Joseph Djogbenou

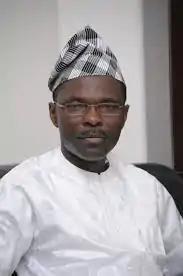

Joseph Fifamè Djogbénou (born 20 March 1969), is a Beninese politician, lawyer and academic who is the current President of the Progressive Union for Renewal party. Djogbénou was the President of the Constitutional Court of Benin from 7 June 2018 until his resignation on 12 July 2022. He was the personal lawyer of Patrice Talon. He was Minister of Justice between 2016 and 2018.